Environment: real
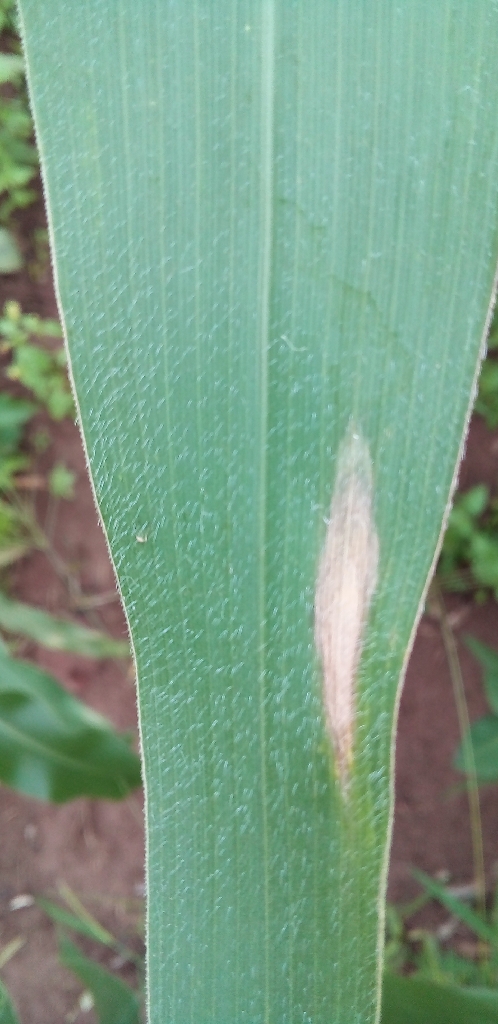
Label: northern_corn_leaf_blight